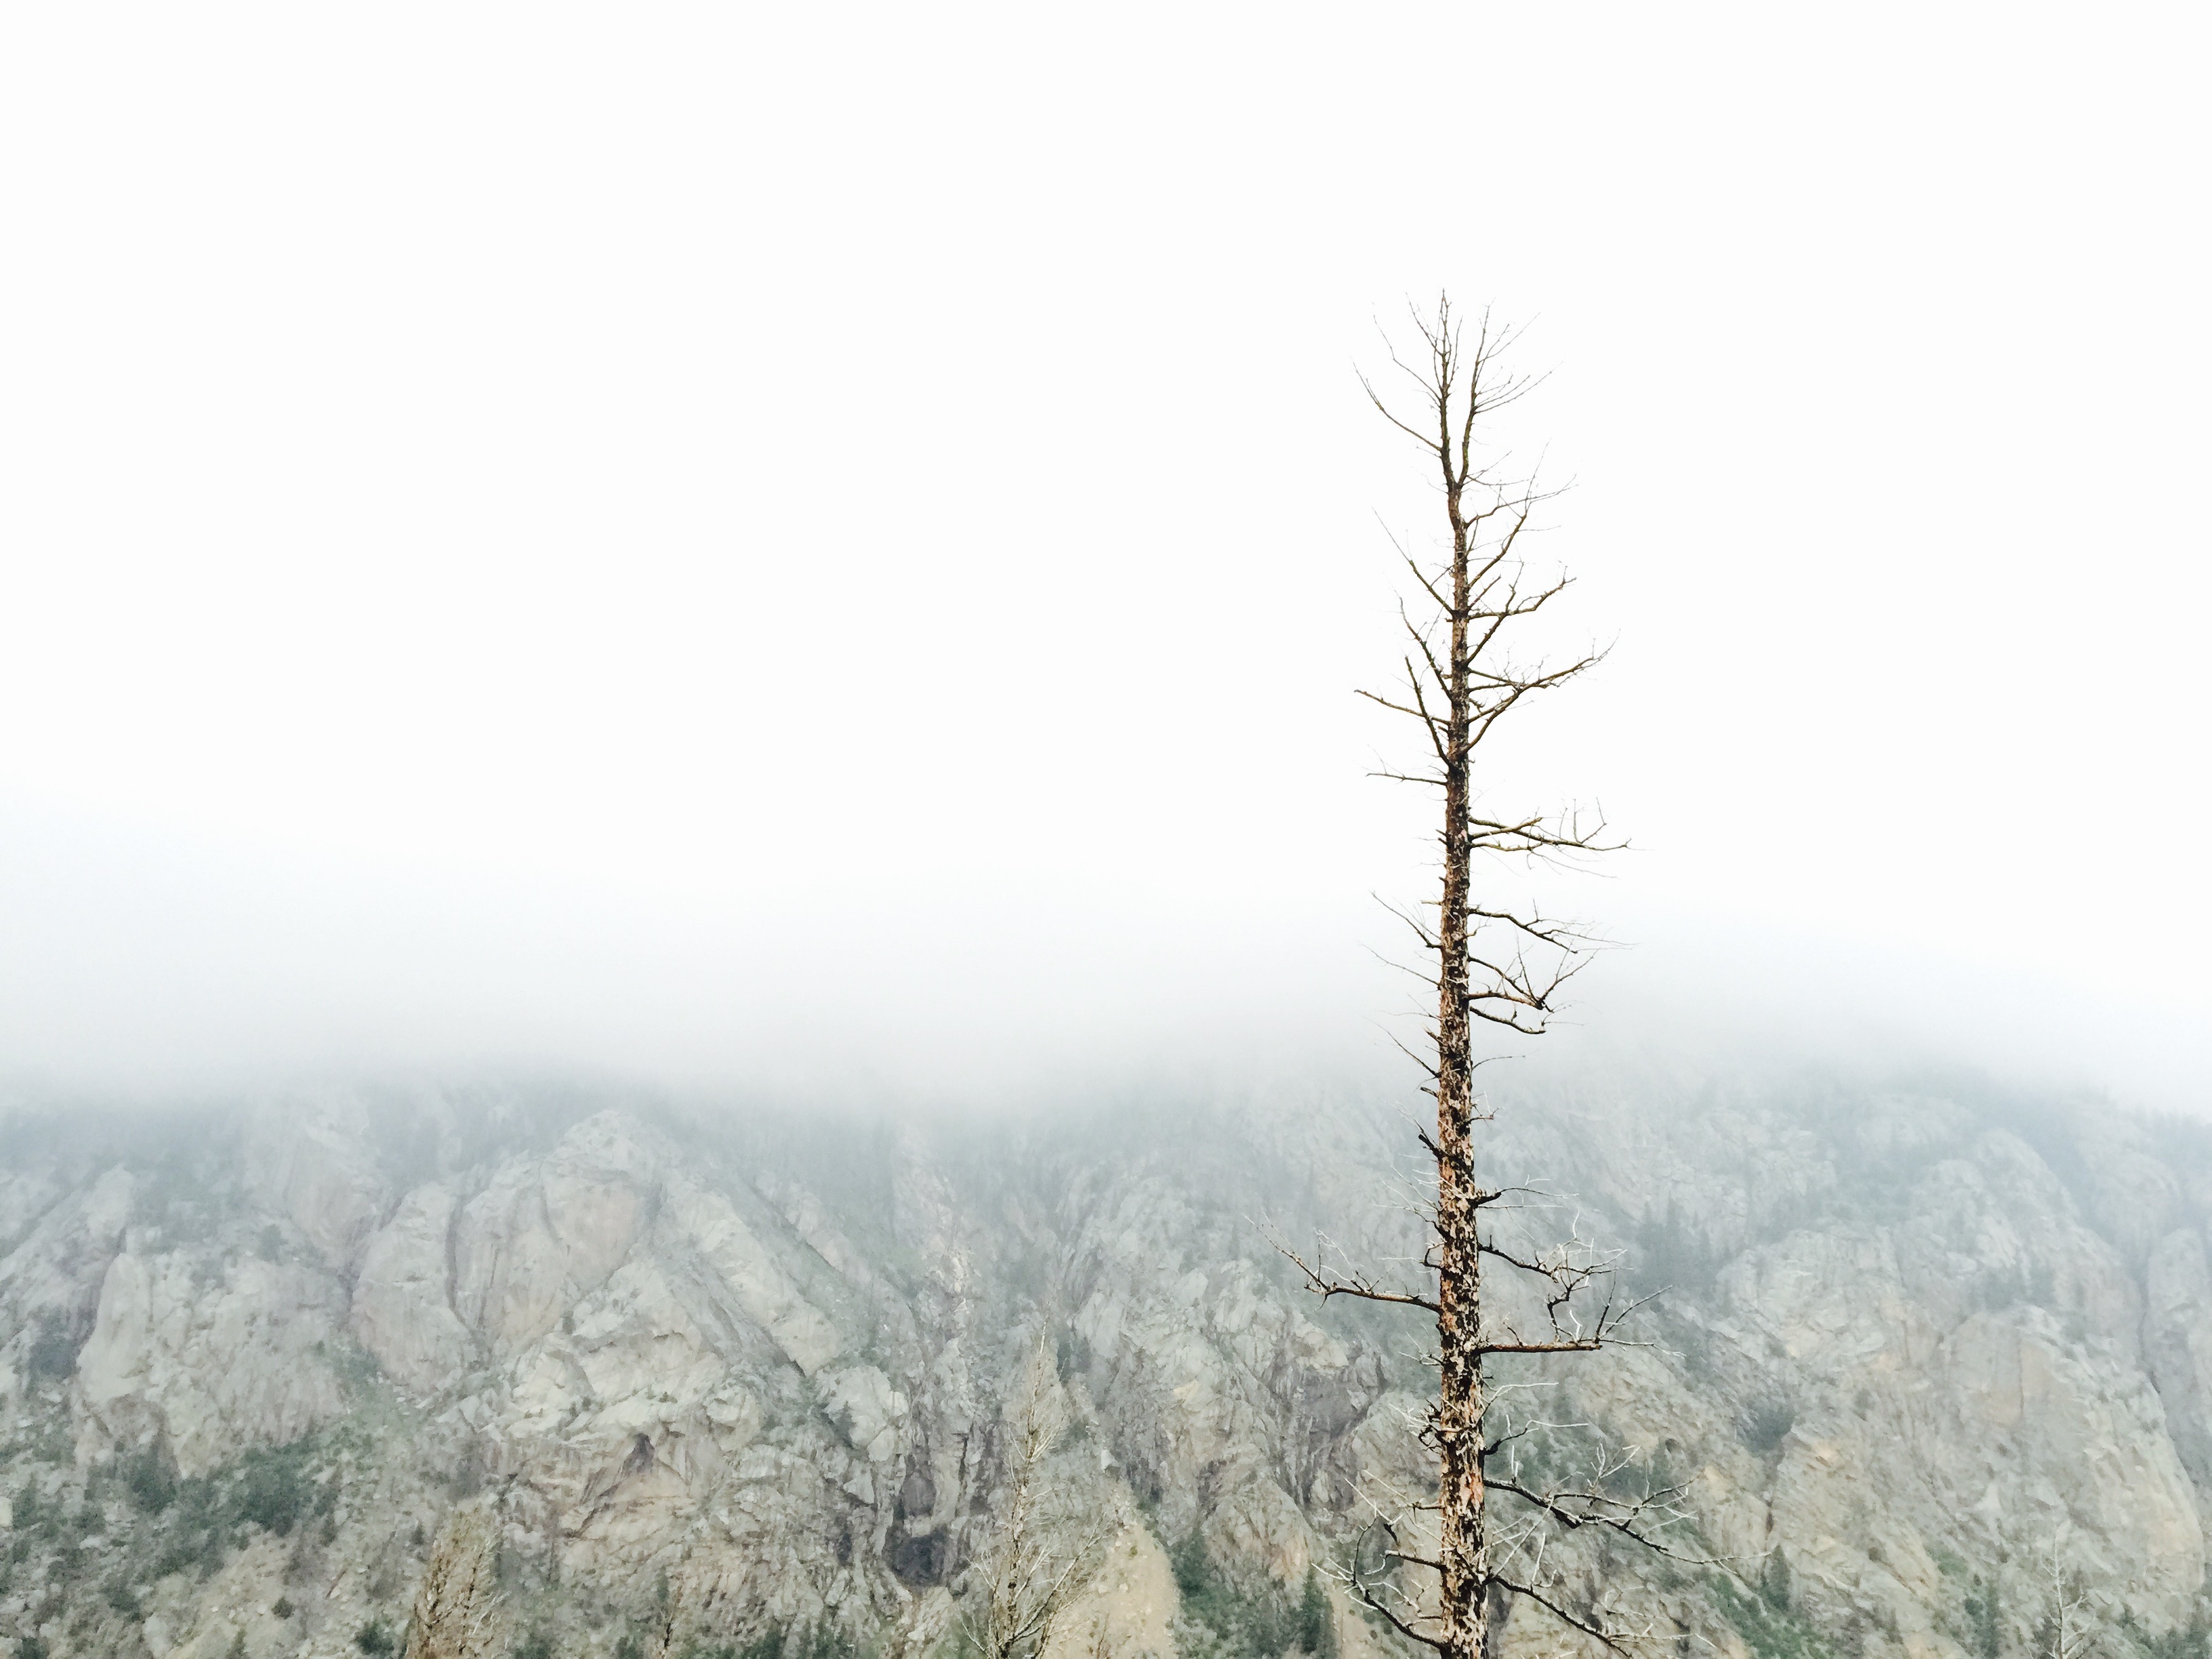
landscape, tree, nature, forest, wilderness, branch, mountain, plant, fog, mist, cliff, fir, ridge, spruce, larch, atmospheric phenomenon, woody plant